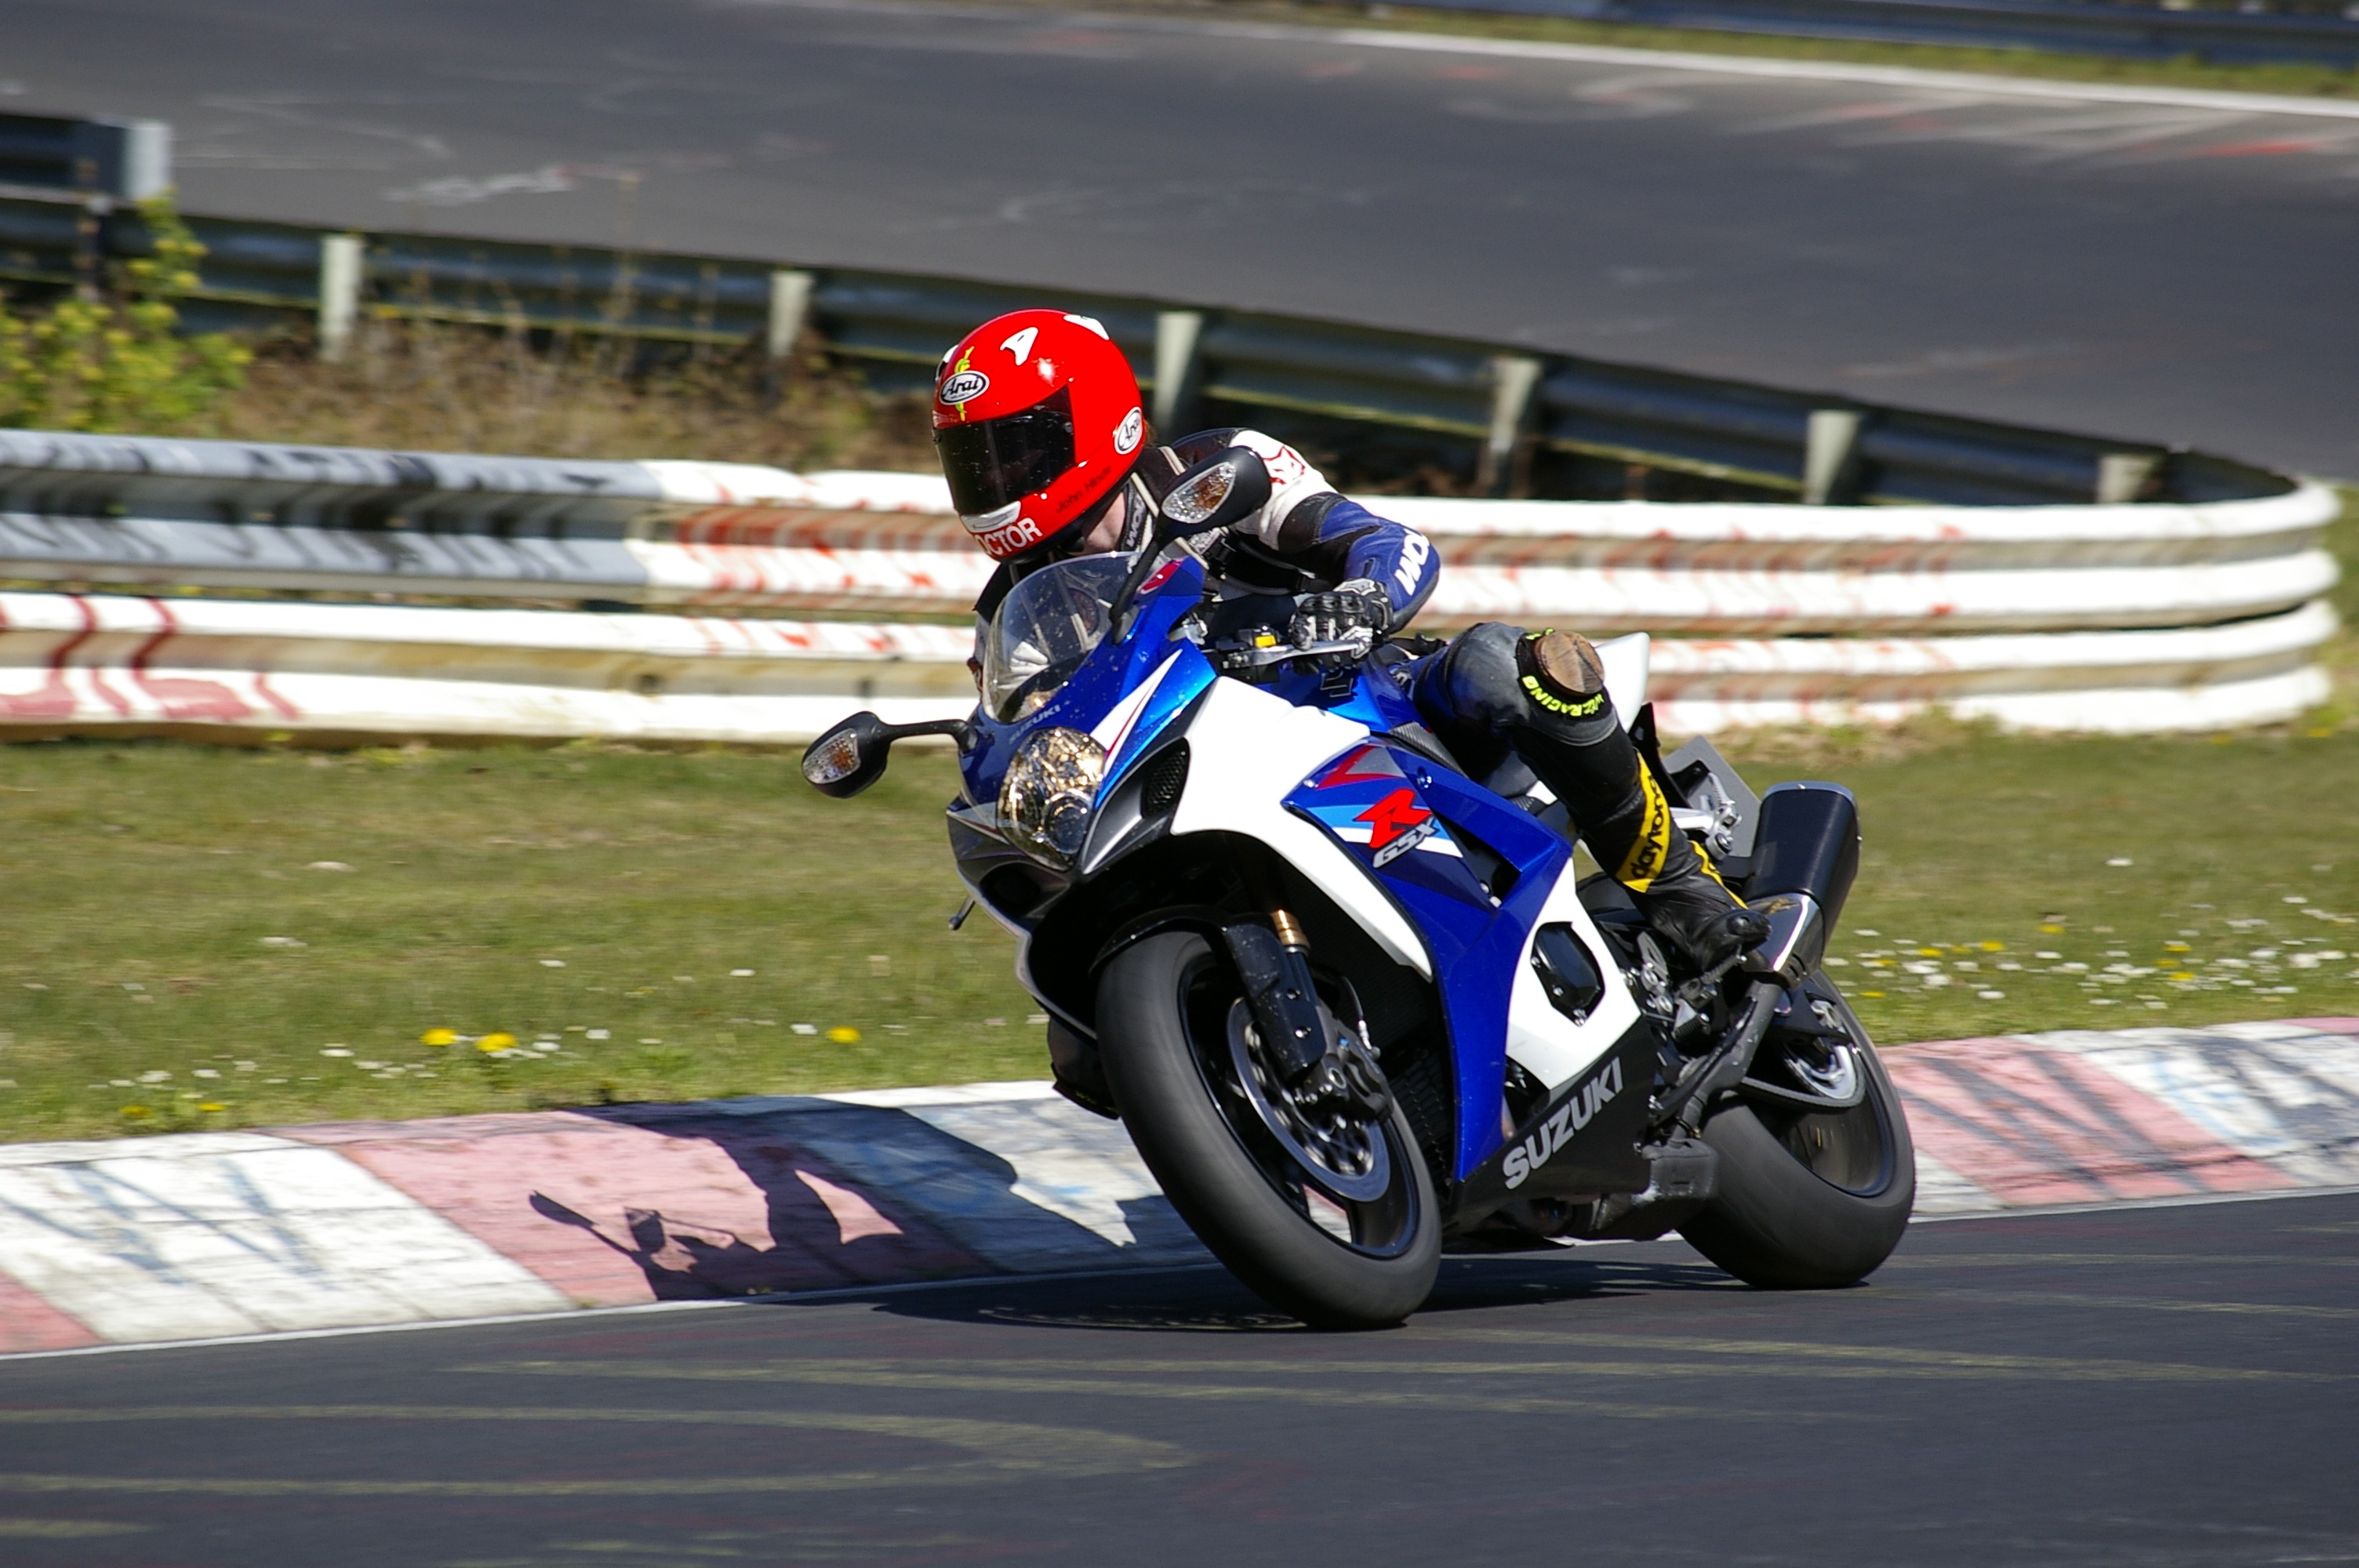
man, car, vehicle, motorcycle, race, sports, racing, motorcyclist, race track, suzuki, motorsport, biker, two wheeled vehicle, nordschleife, motorcycling, land vehicle, motorcycle racing, road racing, automobile make, stunt performer, superbike racing, supermoto, isle of man tt